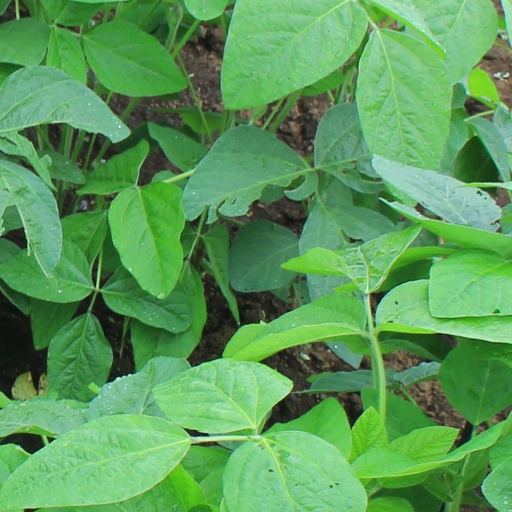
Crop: soybean